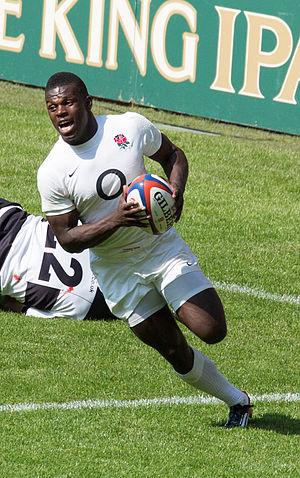
Christian Wade, né le 15 mai 1991 à Slough, est un joueur anglais de rugby à XV qui évolue au poste d'ailier. Il joue en équipe d'Angleterre en 2013 et avec les London Wasps de 2011 à 2018.